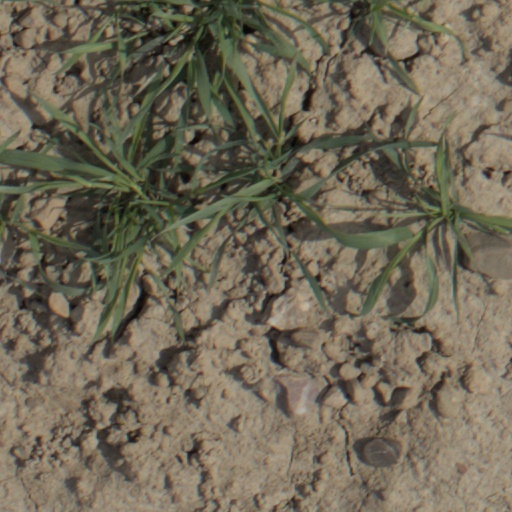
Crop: wheat